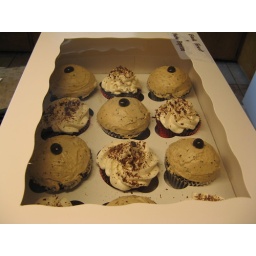
black forest and mocha in a box